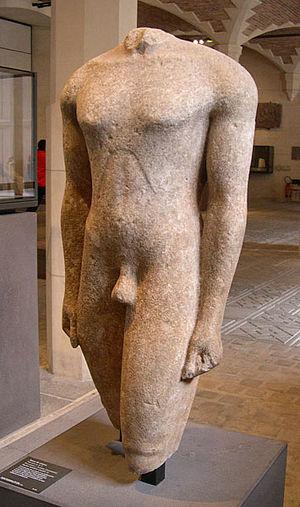
Torse de couros. Provenant d’Actium. Vers 570 avant J.-C.